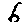
Label: 6